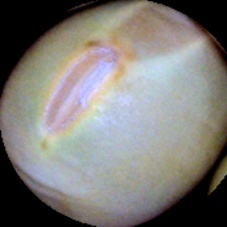
Label: Immature